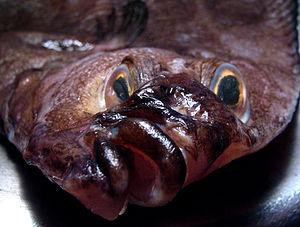
Glyptocephalus cynoglossus, communément appelé Plie grise ou Plie cynoglosse, est une espèce de poissons marins de la famille des Pleuronectidae.